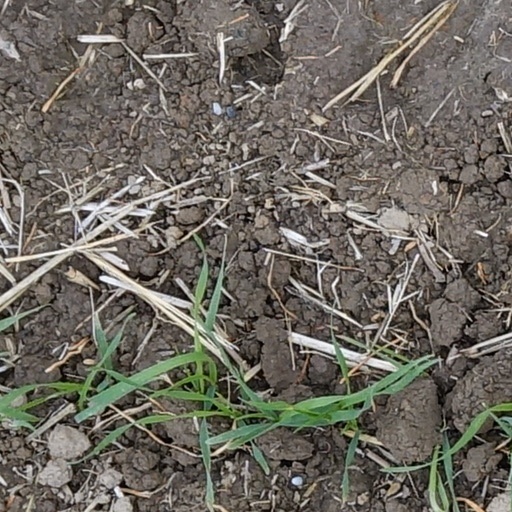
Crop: wheat